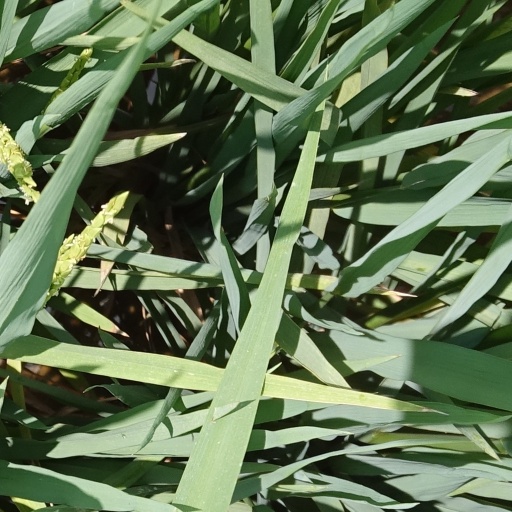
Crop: rice